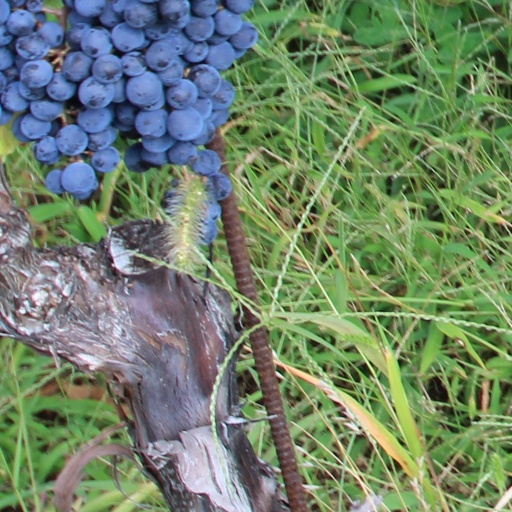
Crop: grape